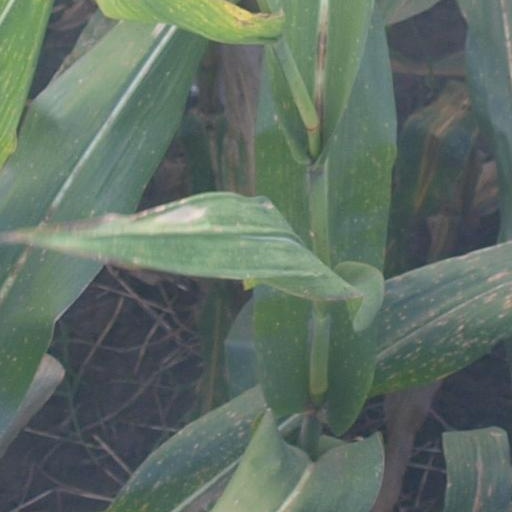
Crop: maize; corn